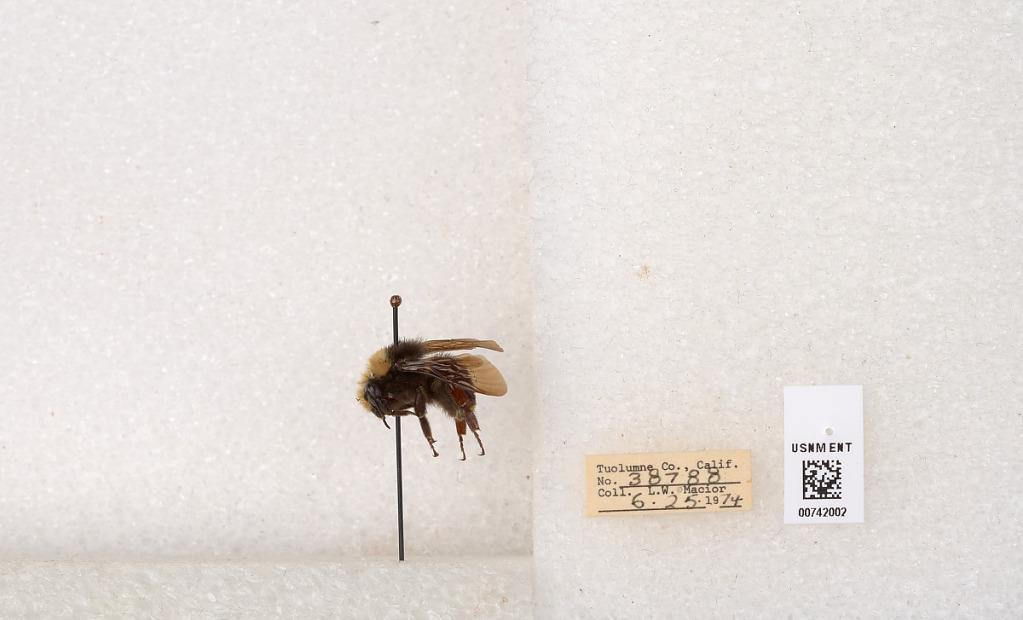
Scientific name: Bombus (Pyrobombus) vosnesenskii Radoszkowski
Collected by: L. Macior
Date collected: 1974-6-25
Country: United States
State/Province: California
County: Tuolumne
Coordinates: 37.9712, -120.228